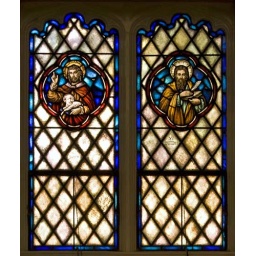
Some of the fabulous stained glass windows at St. Ann Catholic Church in Wilmington, Delaware.